HMS J6

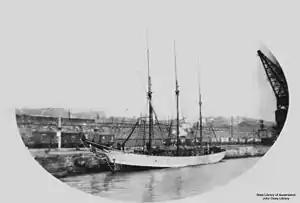
The Q-ship "Cymric" which sank "J6"

On 15 October 1918 "J6" was on patrol off the Northumberland coast when she was spotted by the Q-ship "Cymric". The captain of the "Cymric", Lieutenant F Peterson RNR, mistook the identity lettering on the conning tower of "J6" for "U6". Assuming "U6" to indicate a German U-boat, Peterson raised the White ensign and opened fire on "J6". "J6" tried to signal, but the signalman was killed. "J6" fled into a fog bank, but "Cymric" located "J6" again and sank her. "J6" sank near Beadnell. During a roll call, eight crew members could not be found. The remaining crew members had closed the escape hatches to prevent the submarine from diving for as long as possible. Therefore the crew members still inside the submarine could not escape when the ship began to dive. After a number of direct hits, "J6" sank. It was only after the survivors were seen in the water when Peterson and the crew of "Cymric" realised their mistake and recovered the survivors. Of the crew of "J6", 15 were lost; a subsequent court of enquiry found no action would be taken against Peterson. An order under the Official Secrets Act prohibited mention of this incident until 1969.